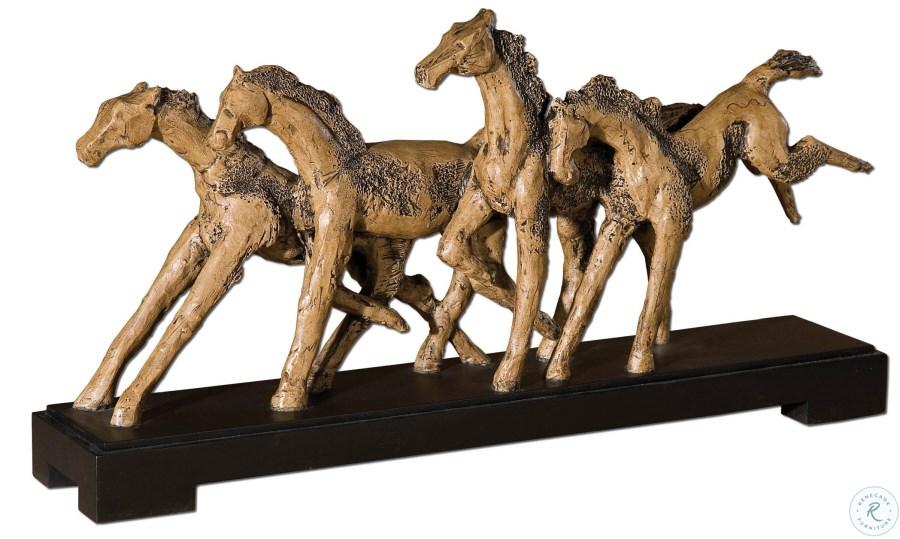
Category: Decor
Style: Rustic